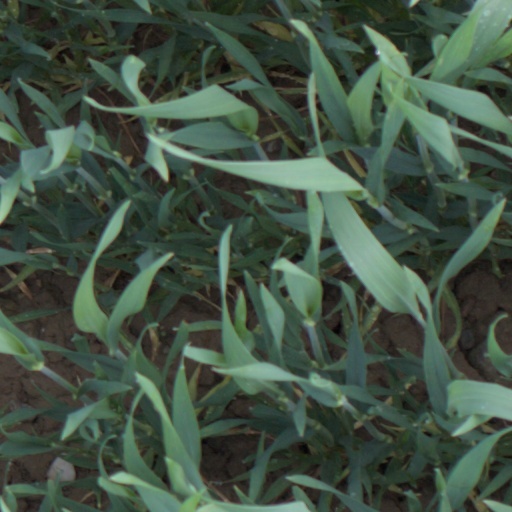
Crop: wheat